Columbia blue

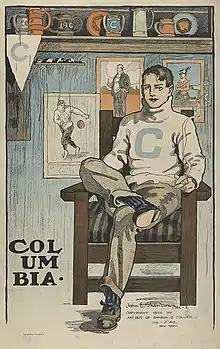
Poster depicting the archetypal Columbia University man, by John Emmet Sheridan, 1902.

Columbia blue derives from the official colors of the Philolexian Society, which was founded at Columbia in 1802. Members of the society have been reported to have worn blue satin rosettes and silver tassels as part of their academic regalia, while members of the rival Peithologian Society would wear white rosettes and gold tassels. The color was first combined with white to represent the university in 1852, during a joint event between the two societies. Both parties wishing to be represented in the promotion of the event, and having decided that using all four colors would be excessive, they picked the color scheme of blue and white, the former borrowed from the Philolexian Society, and the latter from the Peithologian. The two colors were quickly adopted by students to represent the college. According to John Howard Van Amringe, the color first entered official use during a boat race in 1873.